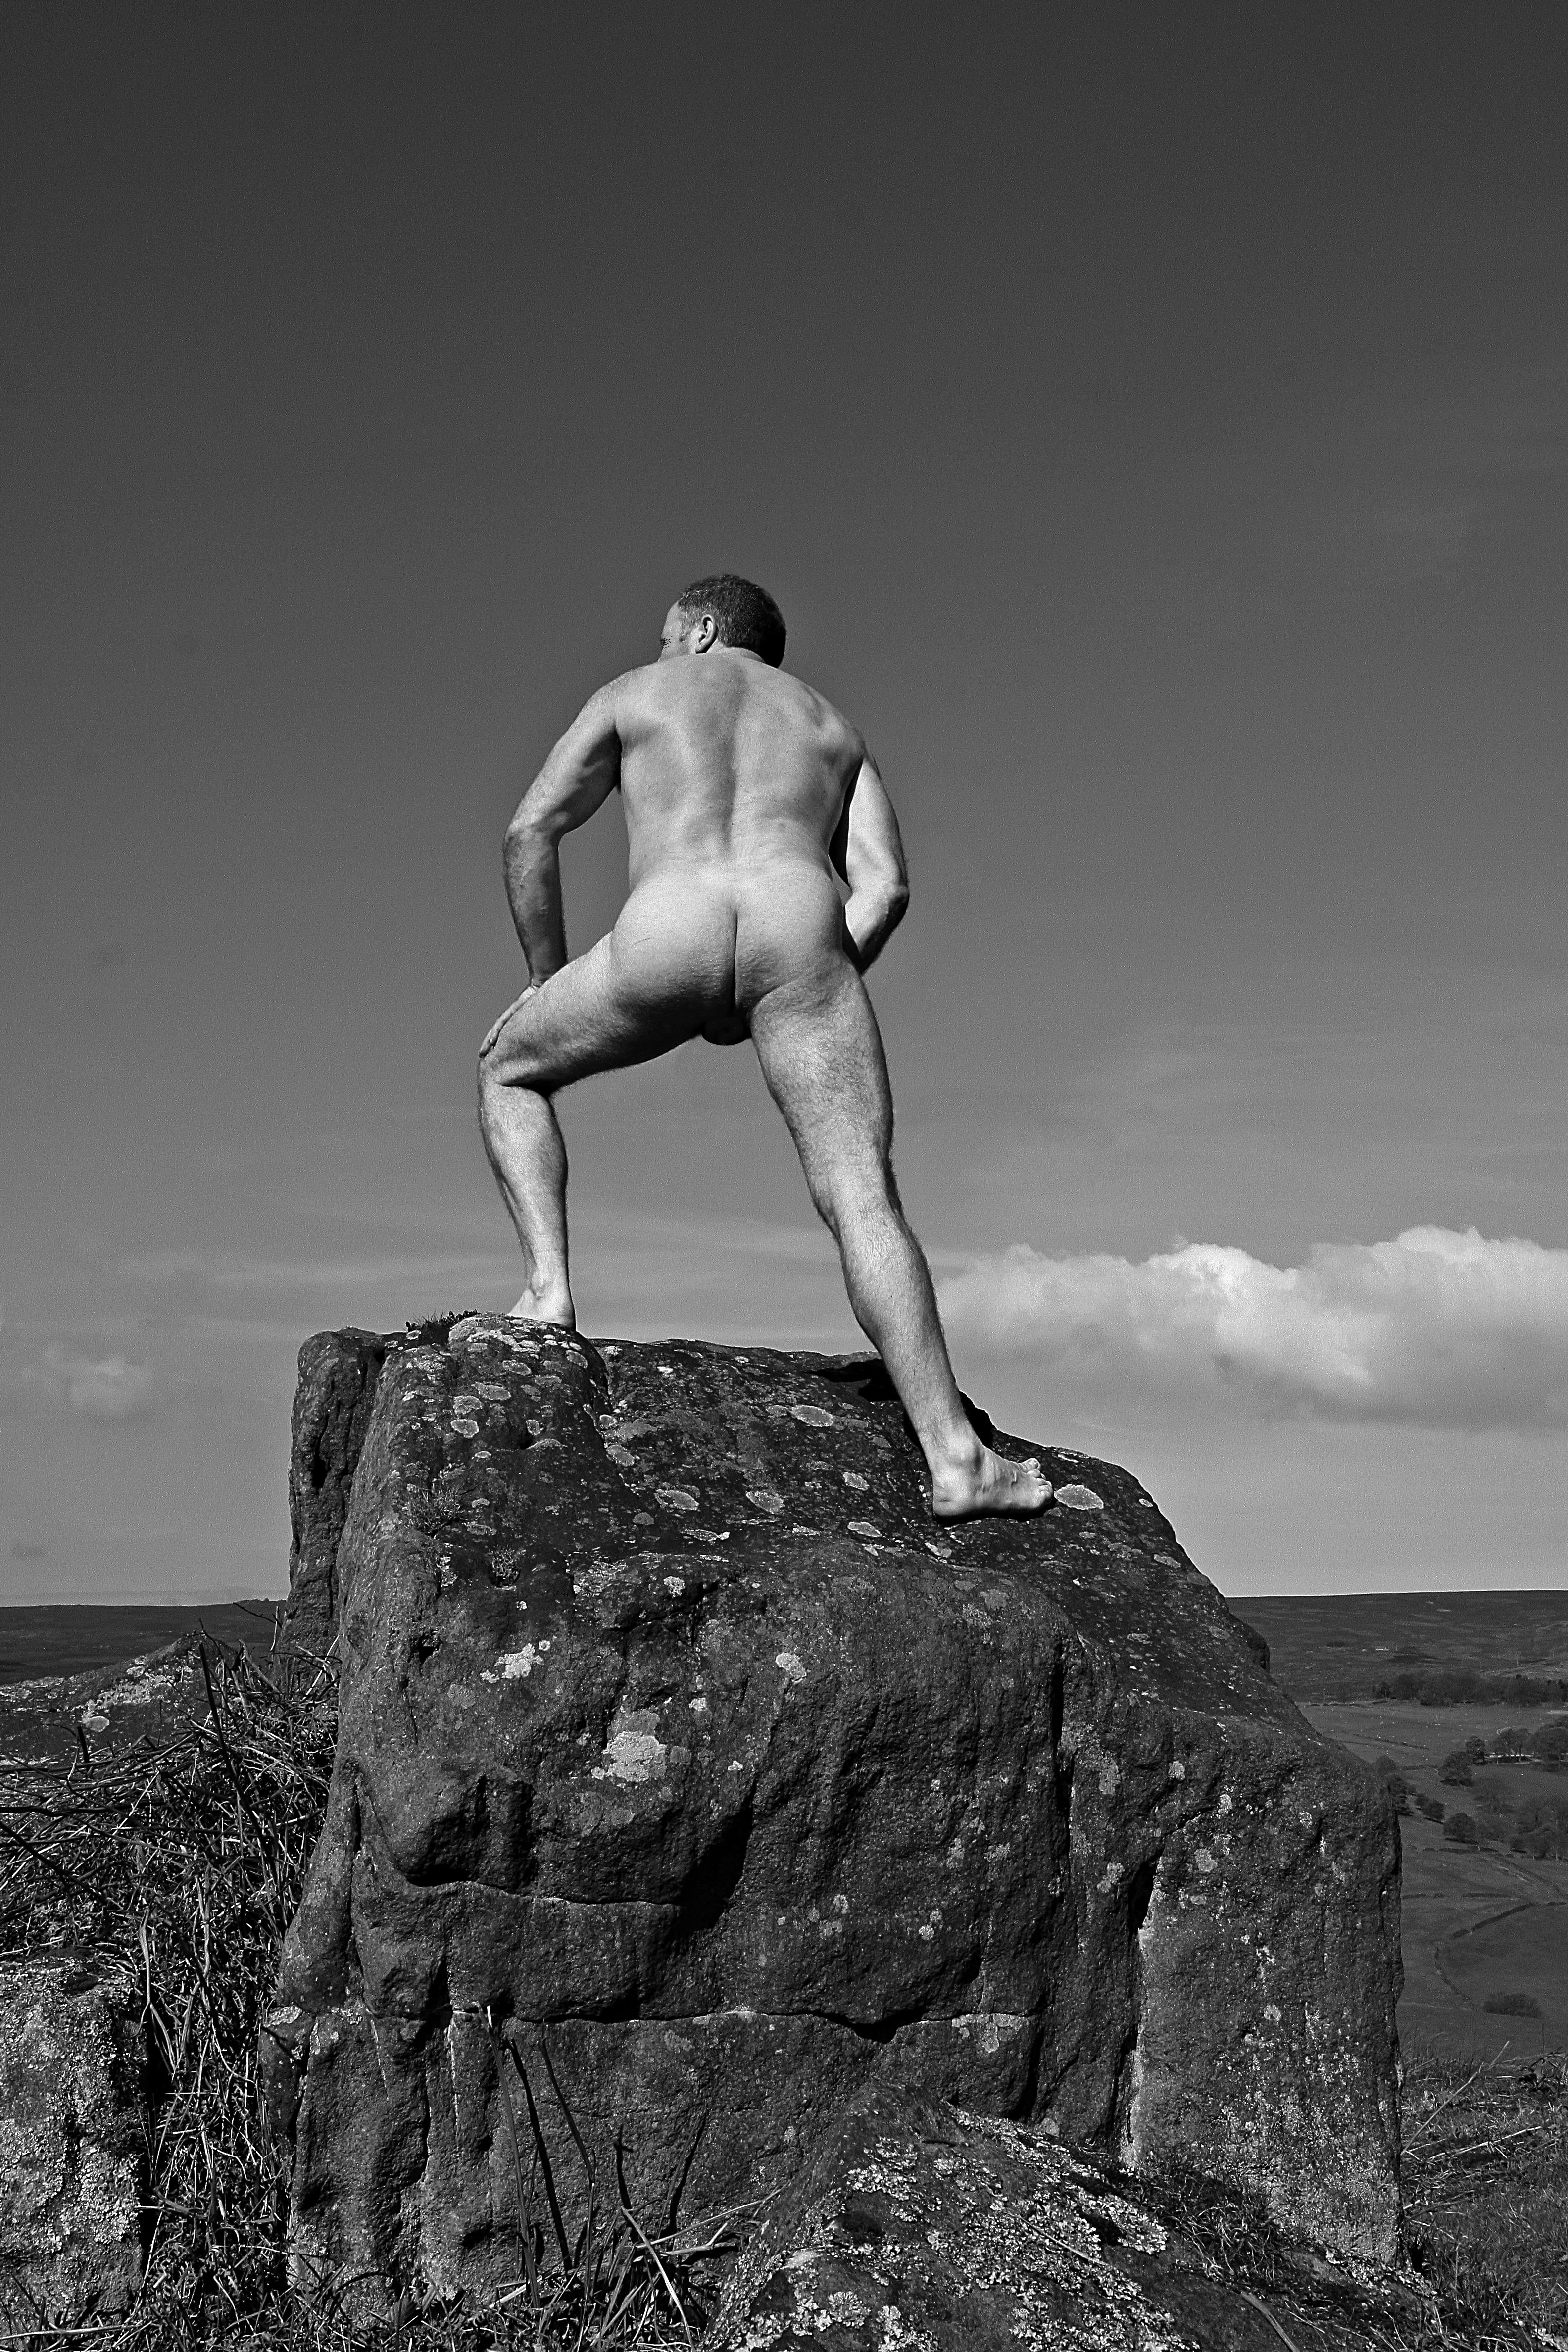
nude, male, naked, nudity, black and white, outdoors, boulder, photograph, black, monochrome photography, standing, muscle, photography, Barechested, monochrome, rock, stock photography, tree, terrain, art model, balance, flash photography, style, trunk, sculpture